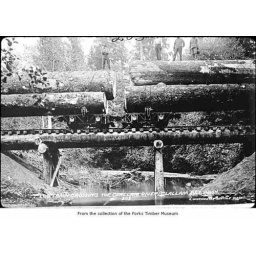
Log train crossing a bridge above the Clallam River, Clallam County